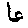
Label: 6